Fairy with Turquoise Hair

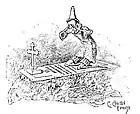
Only find a tombstone declaring "The Fairy died believing that Pinocchio had abandoned her".

After spending some time in the Catchfools prison, Pinocchio returns to the Fairy's house only to find a tombstone declaring that the Fairy died believing that Pinocchio had abandoned her. In the following chapter, Pinocchio is transported to the Island of Busy Bees ("Isola delle Api Industriose"), where he meets the Fairy, now older, disguised as an ordinary woman. Unaware of the deception, Pinocchio offers to carry buckets of water to her house in exchange for a meal. After eating, Pinocchio recognizes the Fairy's turquoise hair.